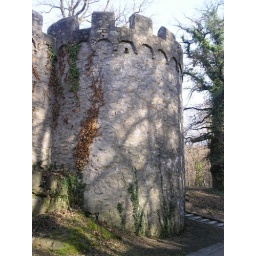
Schloss Alsbach, a small castle near Darnstadt, south Hessen, corner tower